Olga Petersen

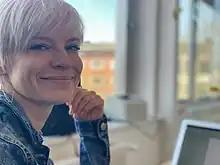
Olga Petersen

Olga Petersen (born 12. September 1982 in Omsk, Russia) is a Russian German politician of the Alternative for Germany (AfD). She is member of Hamburg Parliament.